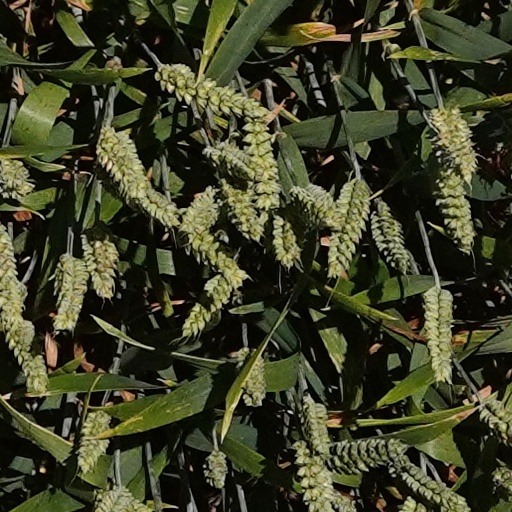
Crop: wheat